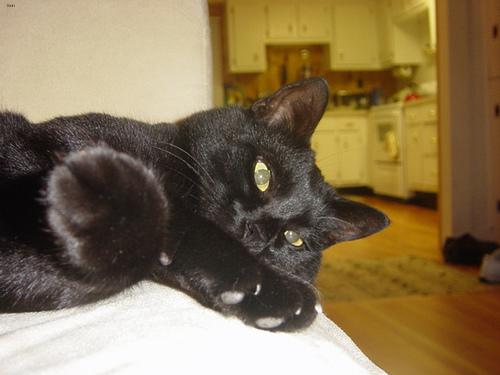
Breed: Bombay